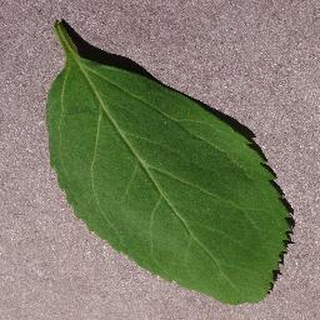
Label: healthy_cherry